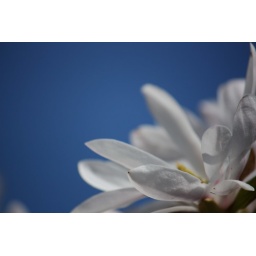
Magnolia blossom against blue sky